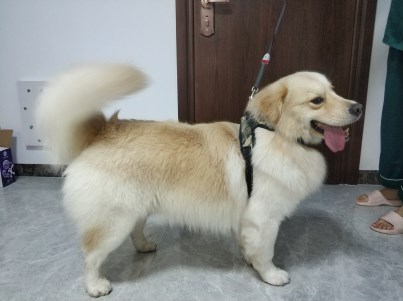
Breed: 5355-n000126-golden_retriever